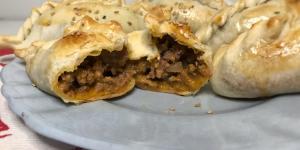
empanadas de hamburguesa